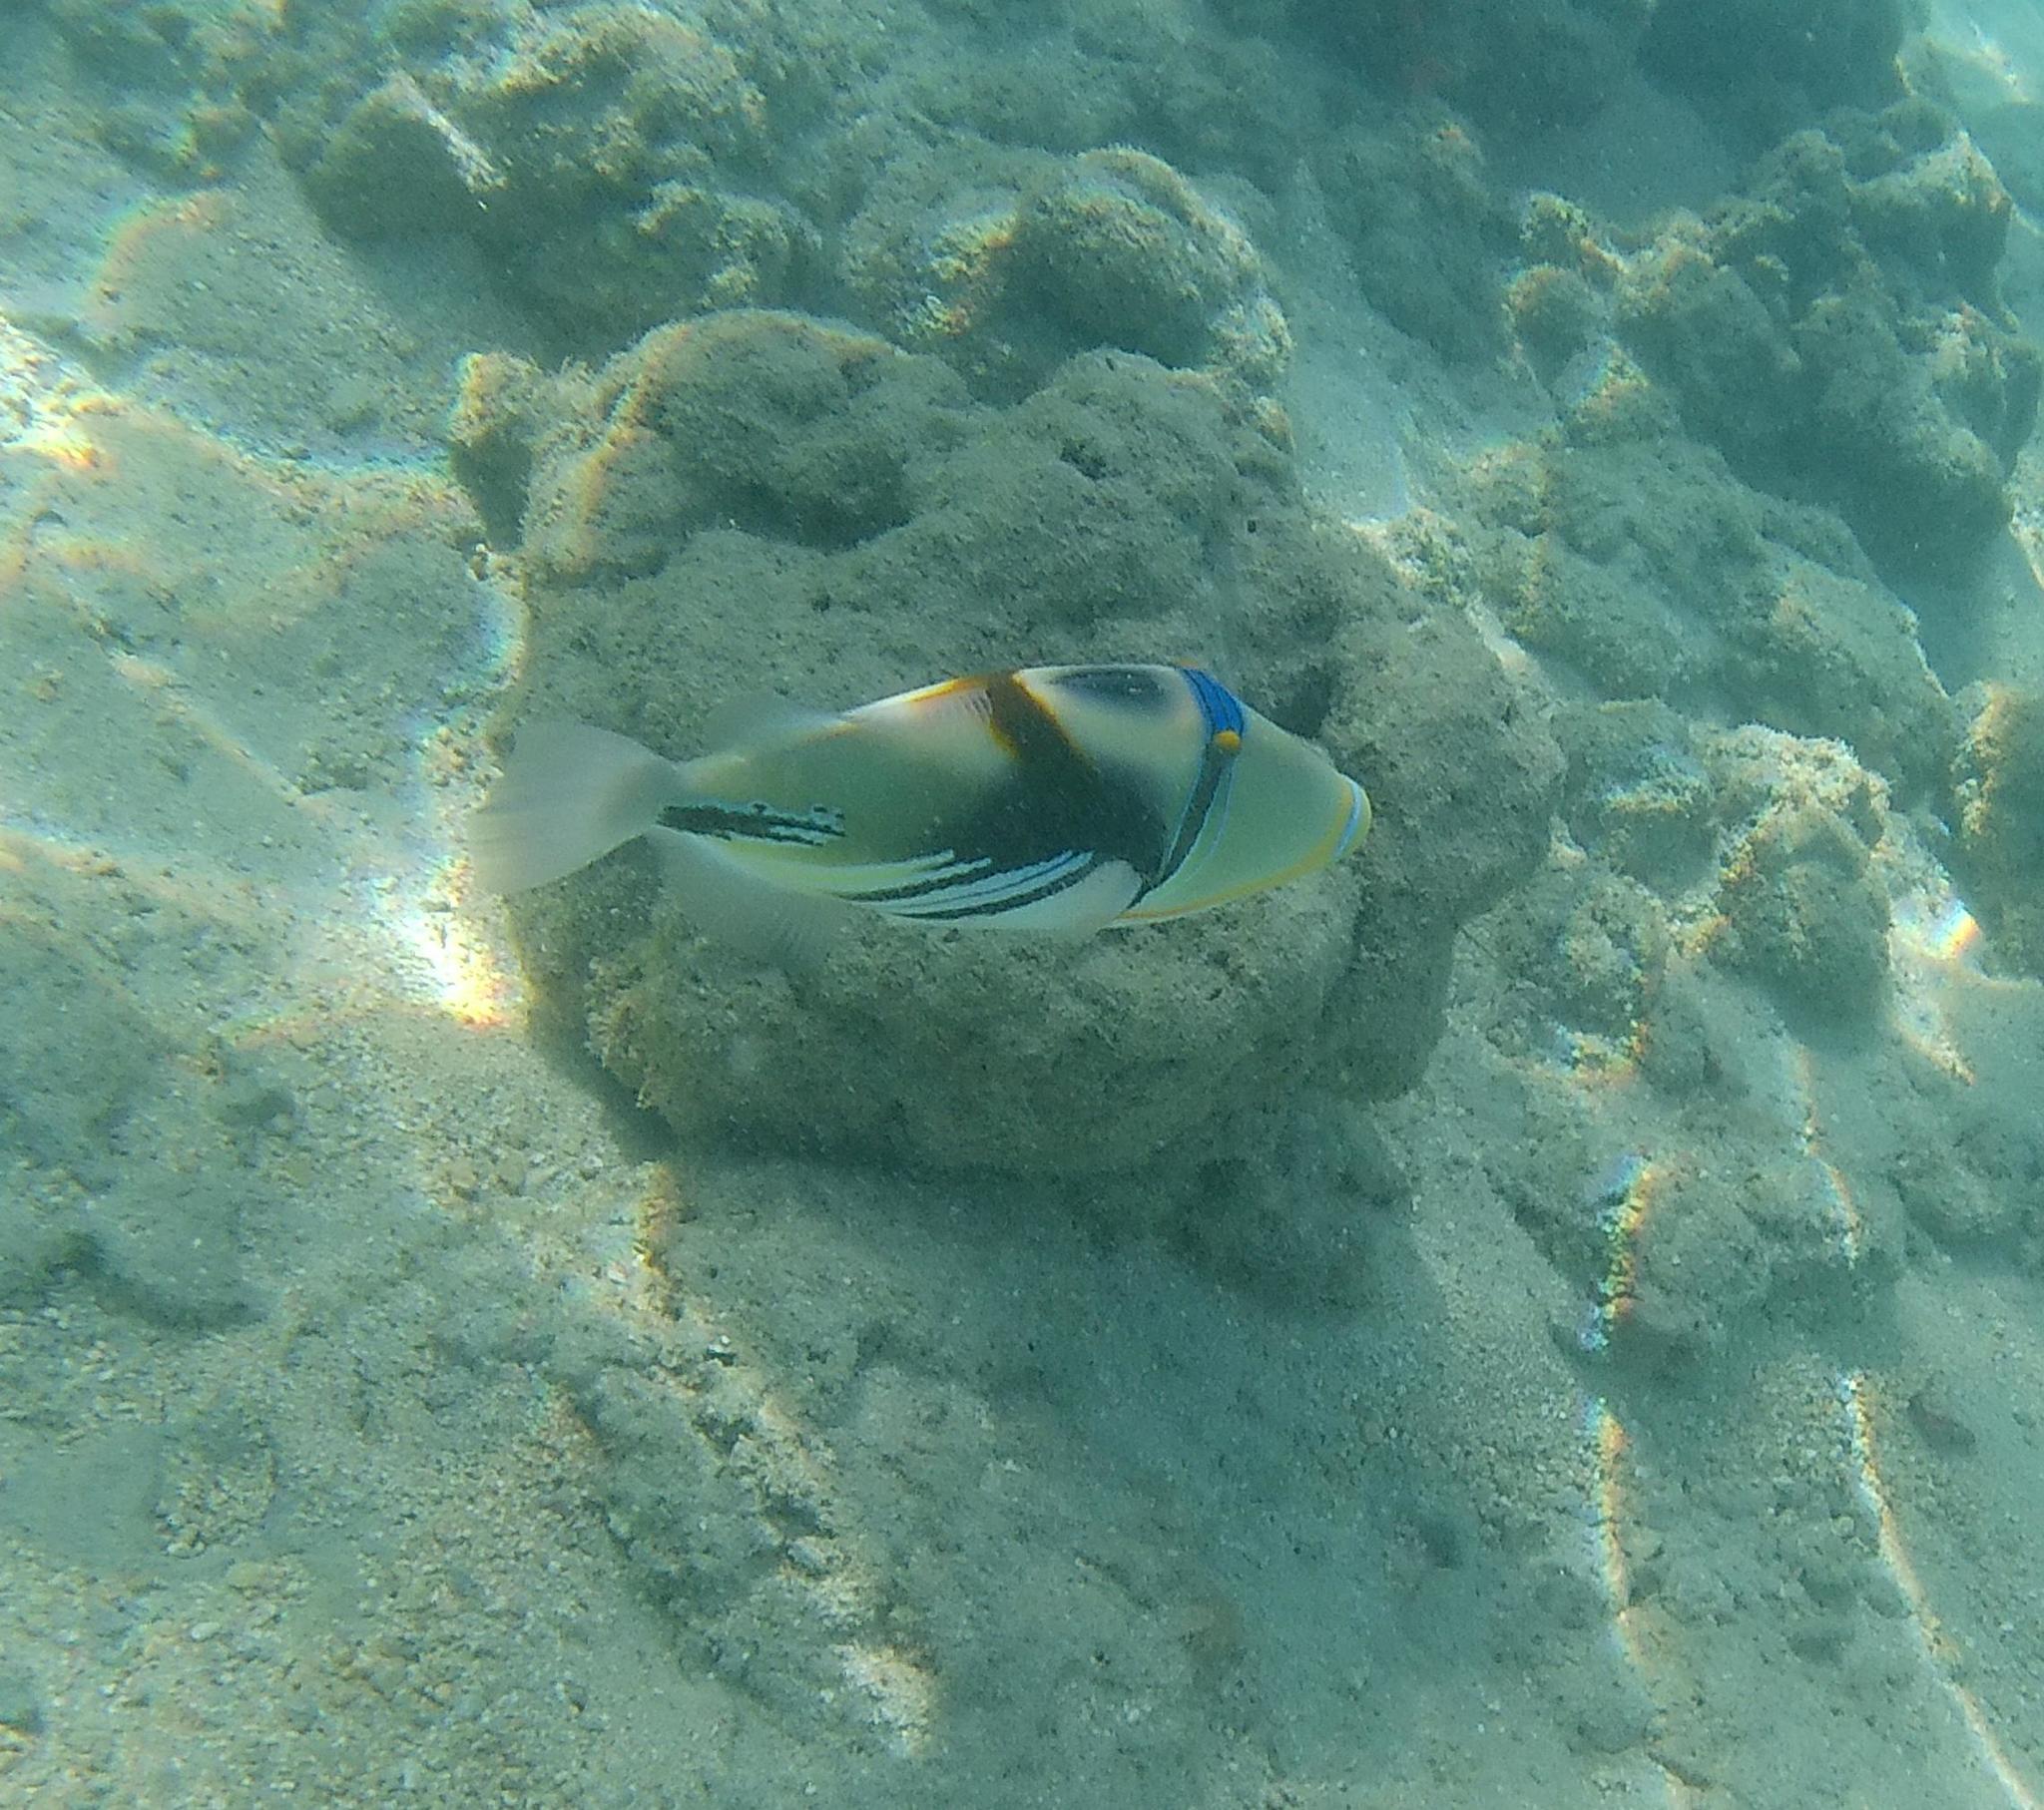
Rhinecanthus aculeatus (Lagoon Triggerfish)